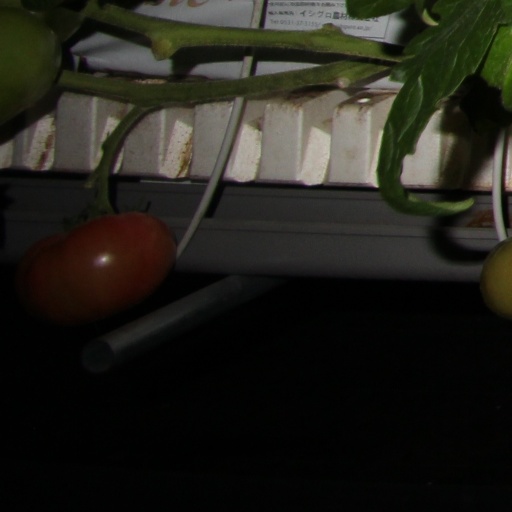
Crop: tomato